Alka Nupur

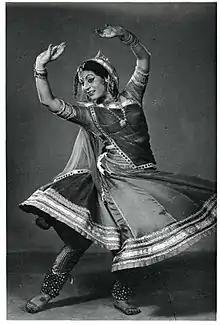
Nupur in arabasque after completion of a "toda"

Alka Nupur is a former Indian actress who was best known for her contributions to Hindi cinema throughout the 1980s. She appeared in many films throughout her career, including "Laawaris" (1981), "Brij Bhoomi" (1982), "John Jani Janardhan" (1984), and "Mohabbat Ke Dushman" (1988).